Event Horizon Telescope

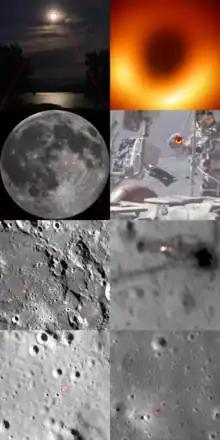
A series of images descriptive of the level of magnification achieved by the EHT (akin to seeing, from the Earth's surface, an object the size of a tennis ball on the Moon); starts at top-left image and moves counter−clockwise to finish at top-right corner

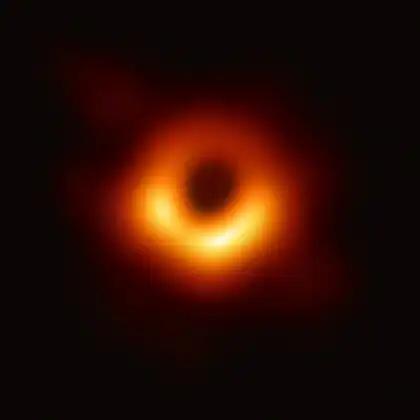
Image of M87* generated from data gathered by the Event Horizon Telescope

The Event Horizon Telescope Collaboration announced its first results in six simultaneous press conferences worldwide on April 10, 2019. The announcement featured the first direct image of a black hole, which showed the supermassive black hole at the center of Messier 87, designated M87*. The scientific results were presented in a series of six papers published in "The Astrophysical Journal Letters". A clockwise rotating black hole was observed in the 6σ region.